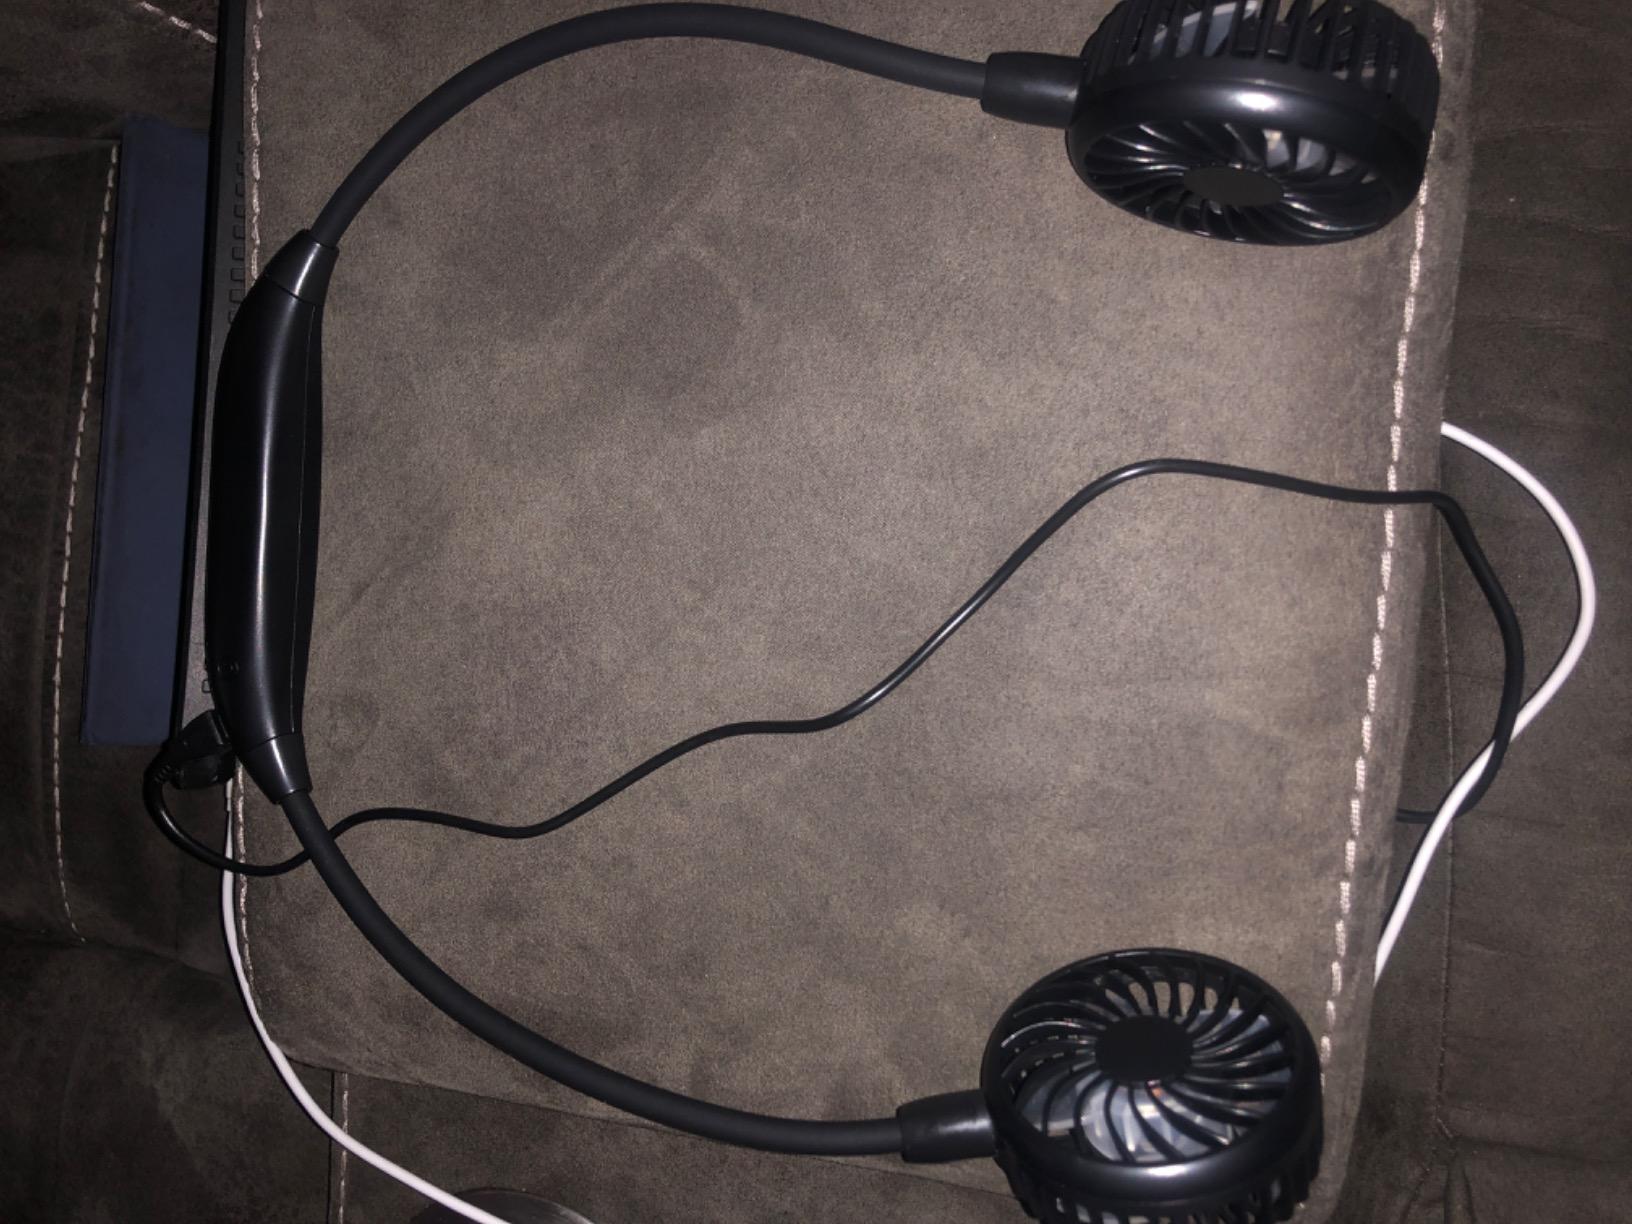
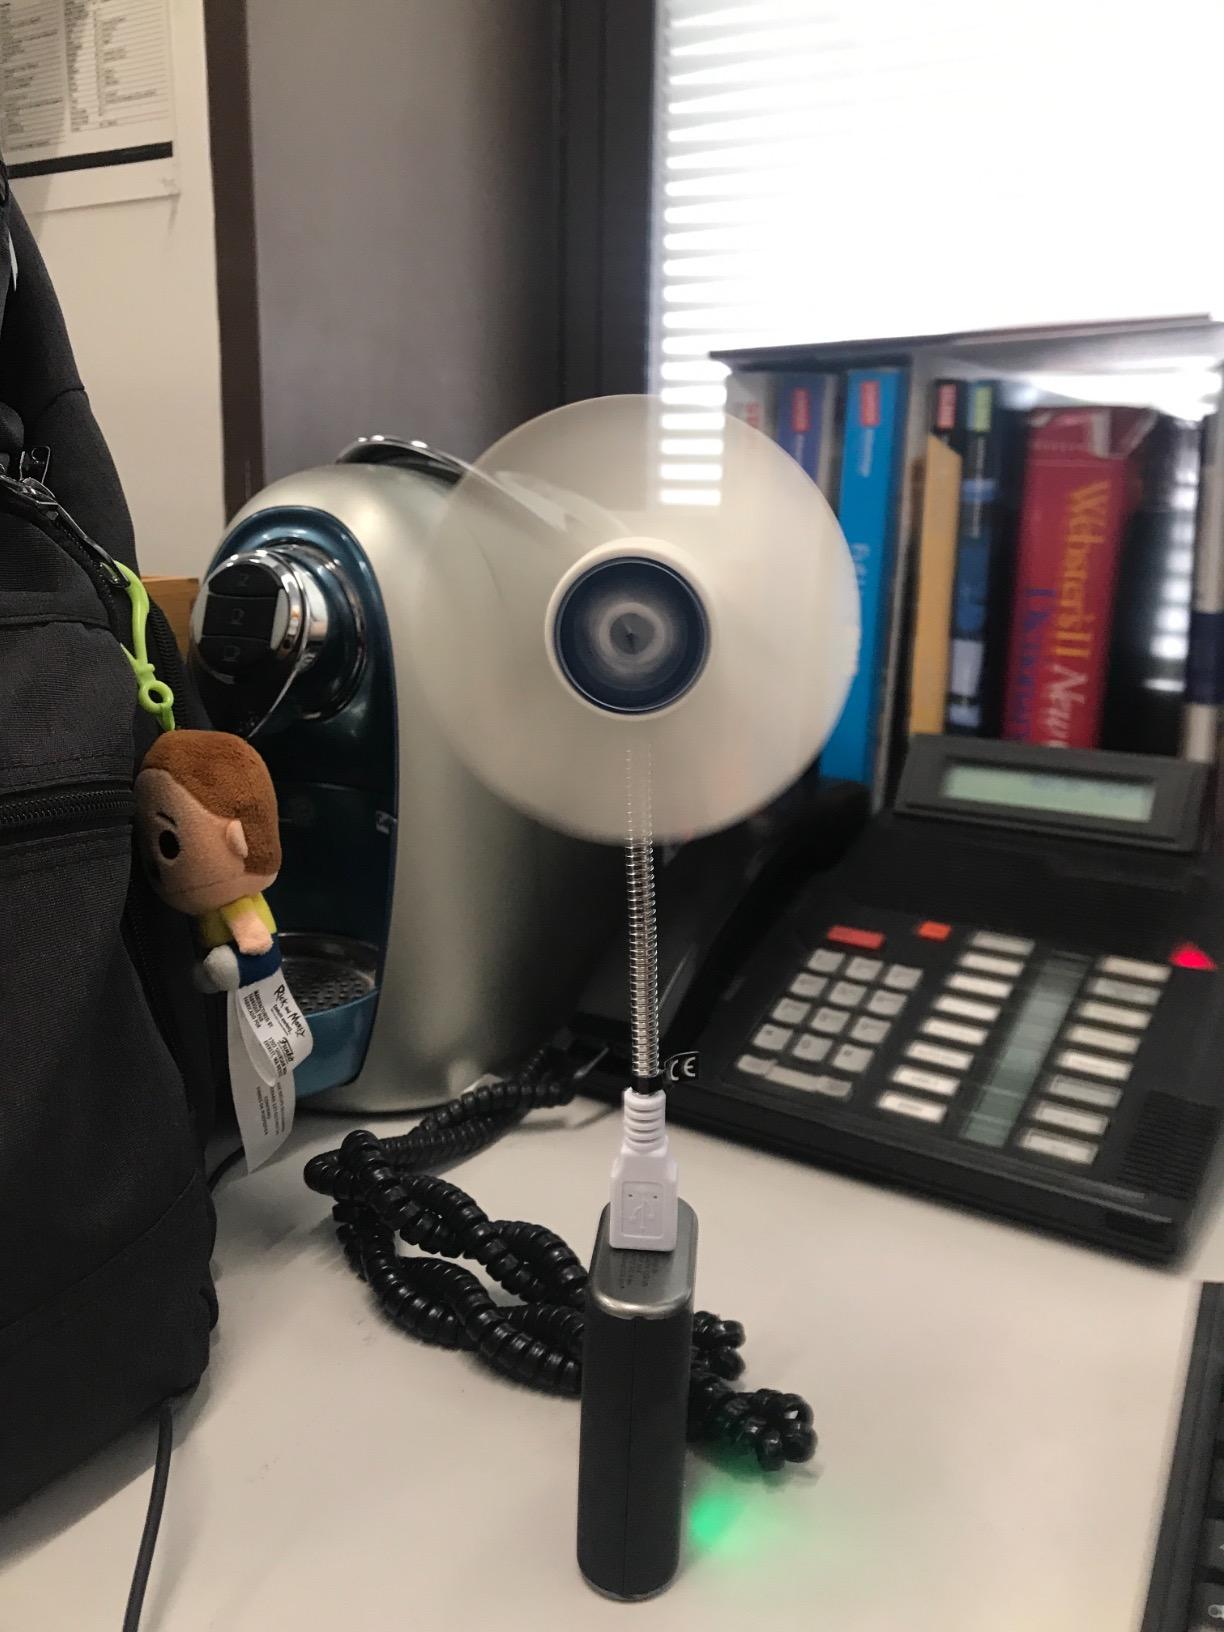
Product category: fan
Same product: no